The Brave Cowboy

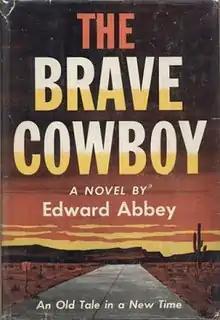
First edition

The Brave Cowboy (1956) was Edward Abbey's second published novel.